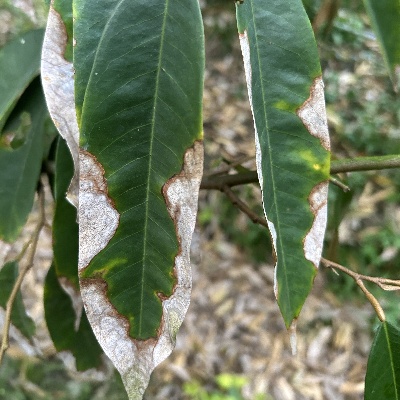
Label: Leaf_Colletotrichum